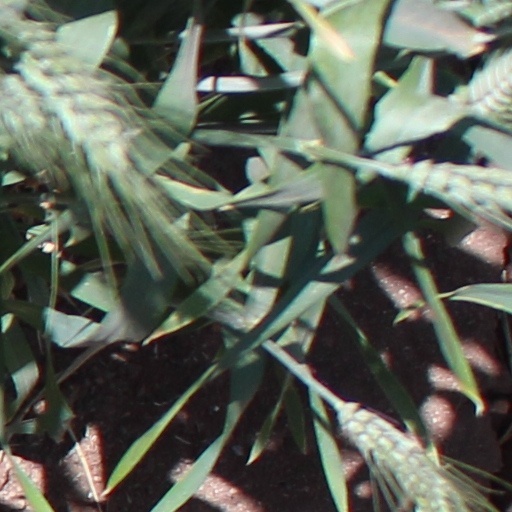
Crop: wheat